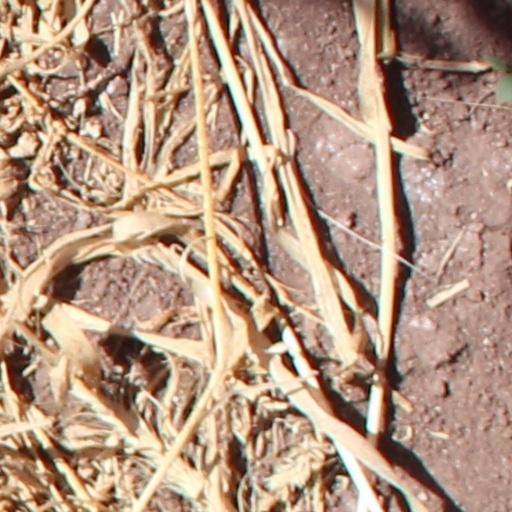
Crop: wheat